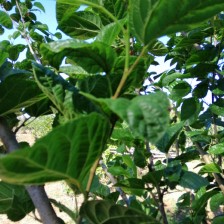
Variety: BlackAustralia